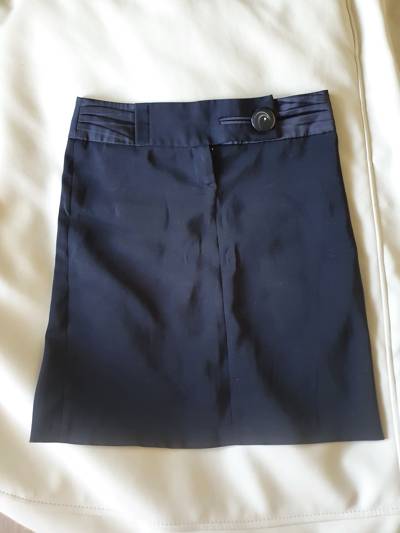
Waste category: clothes